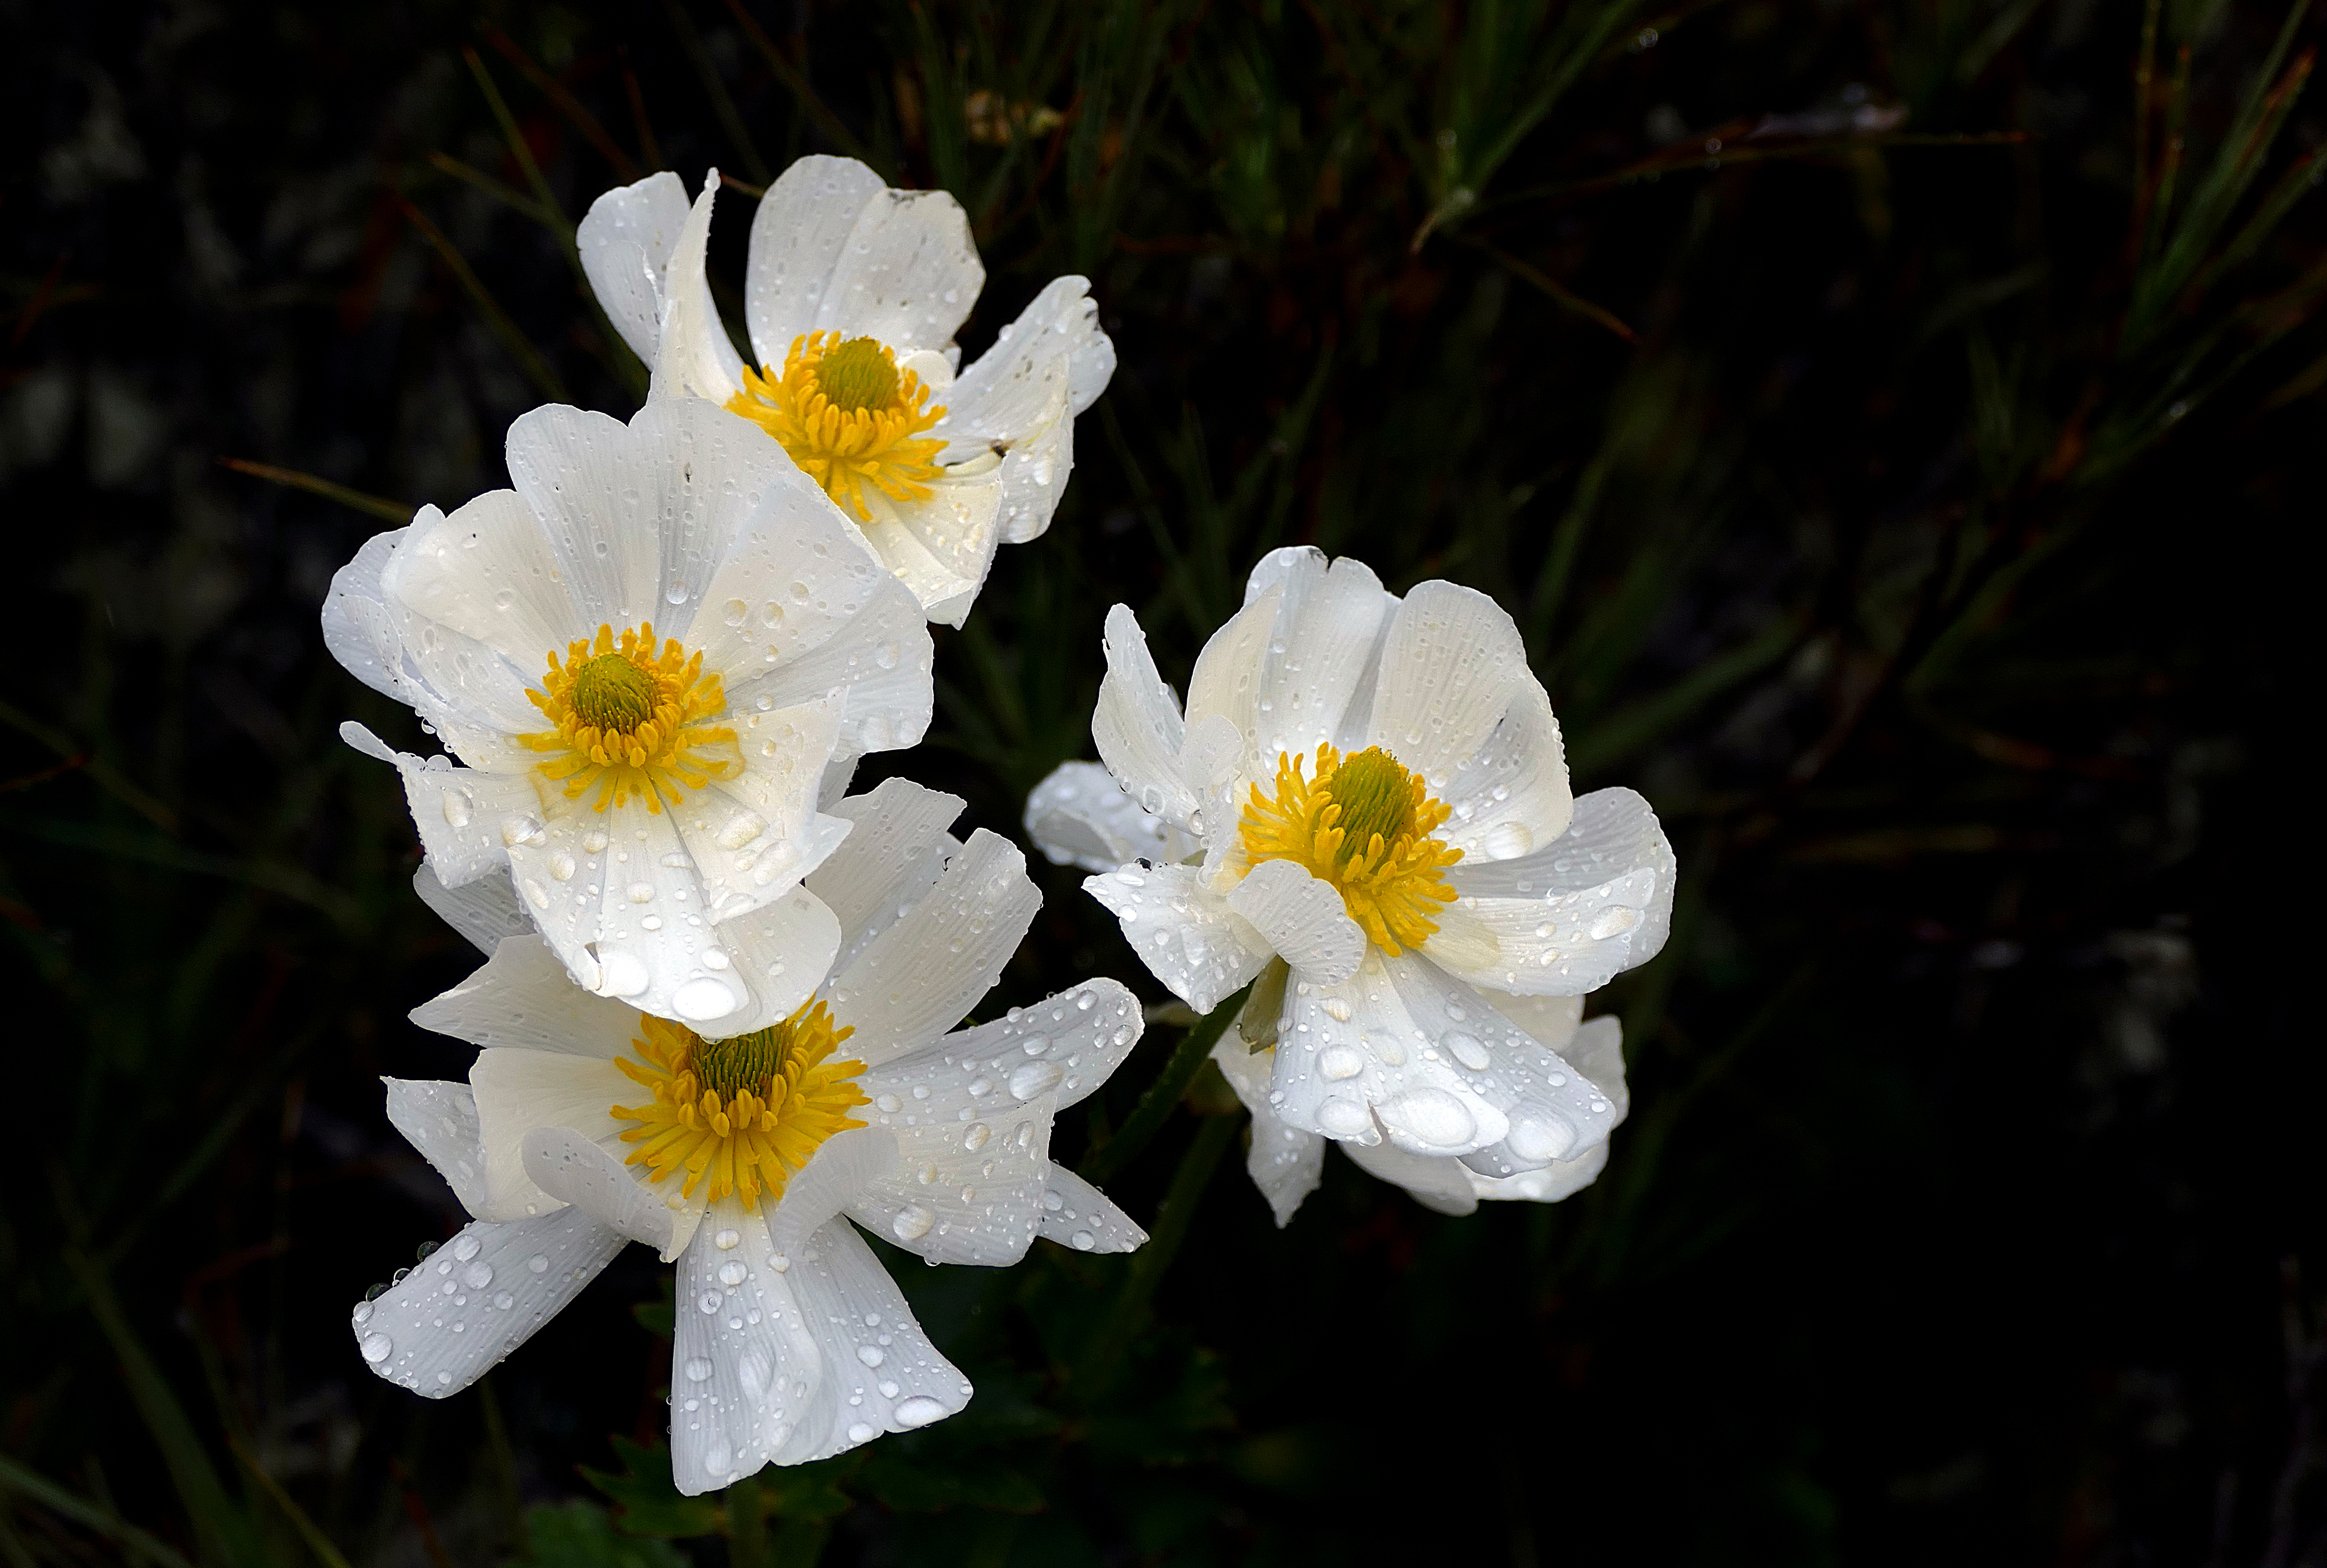
flower, flowering plant, petal, white, plant, botany, spring, wildflower, Rosa omeiensis, narcissus, amaryllis family, anemone, vascular plant, primula, perennial plant